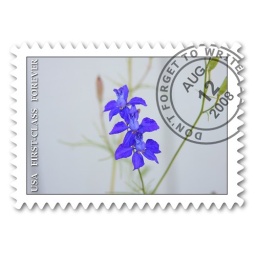
Made with a small flower growing against the side of the office